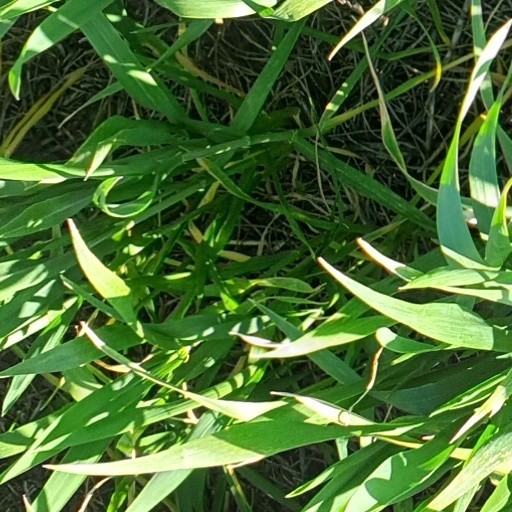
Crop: wheat